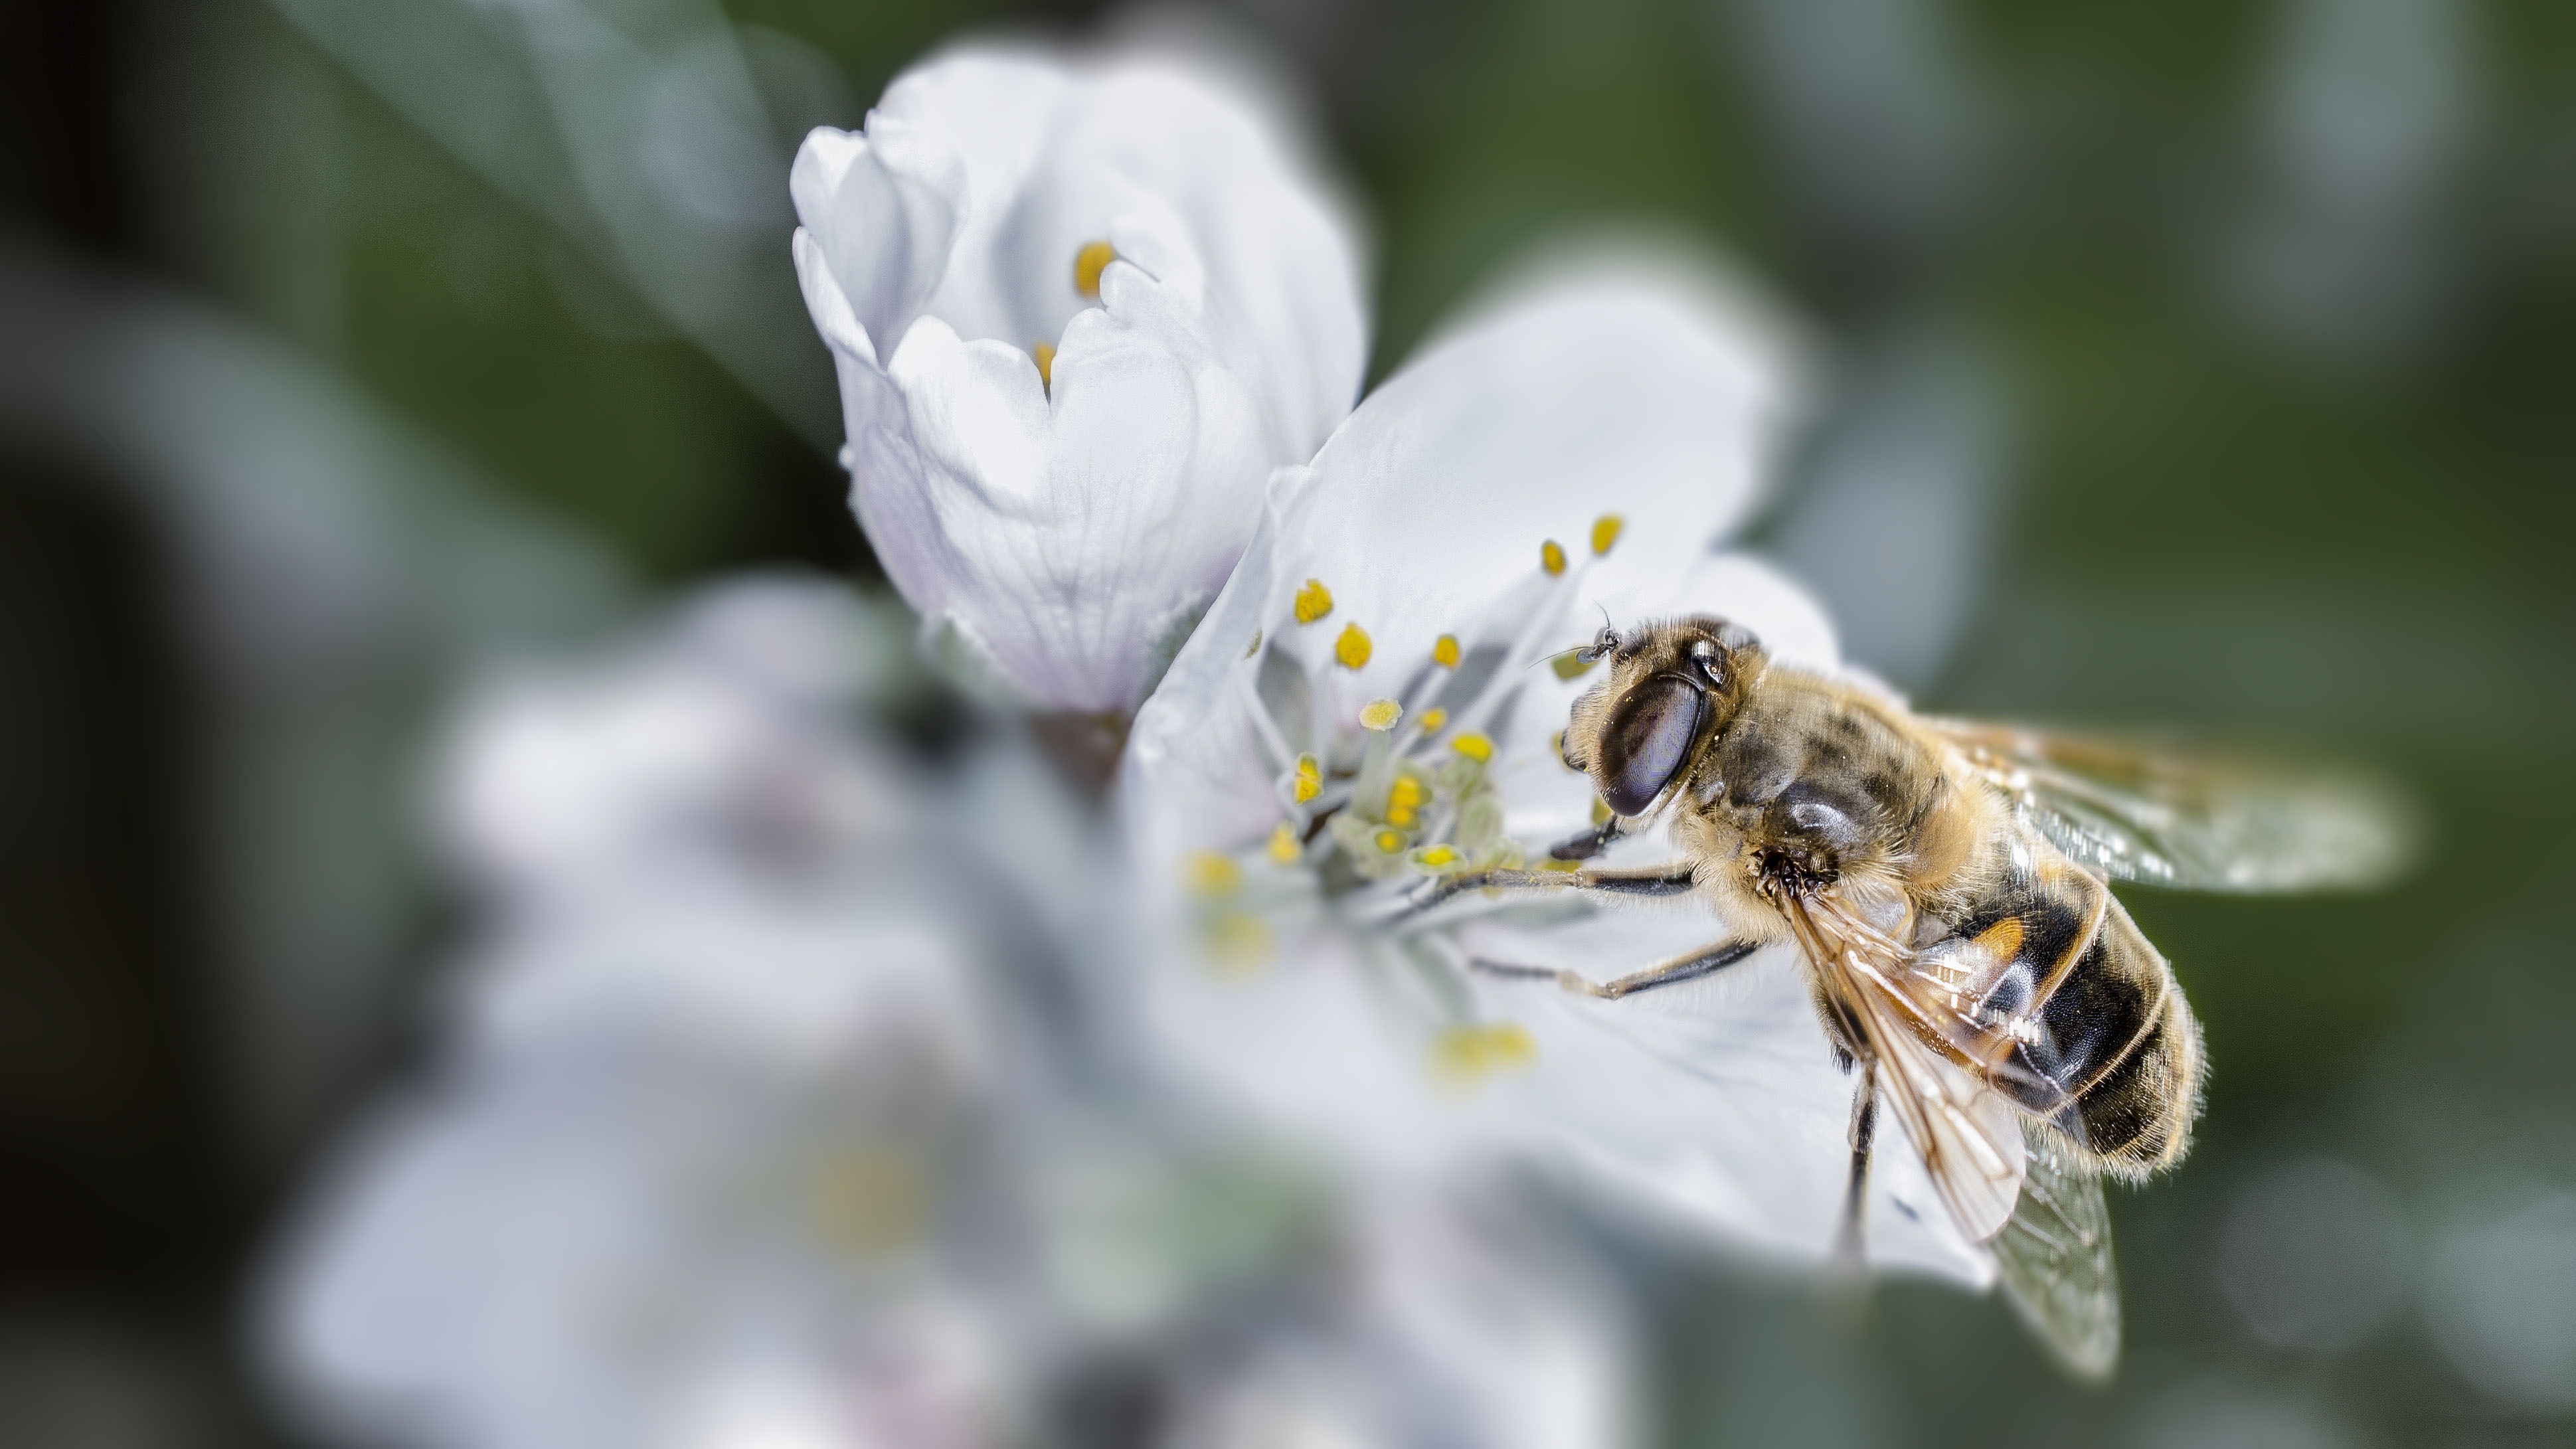
nature, blossom, plant, photography, flower, petal, pollen, spring, insect, macro, botany, flora, fauna, invertebrate, wildflower, close up, bee, nectar, macro photography, honey bee, pollinator, membrane winged insect, almond tree in flower